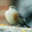
Label: bird